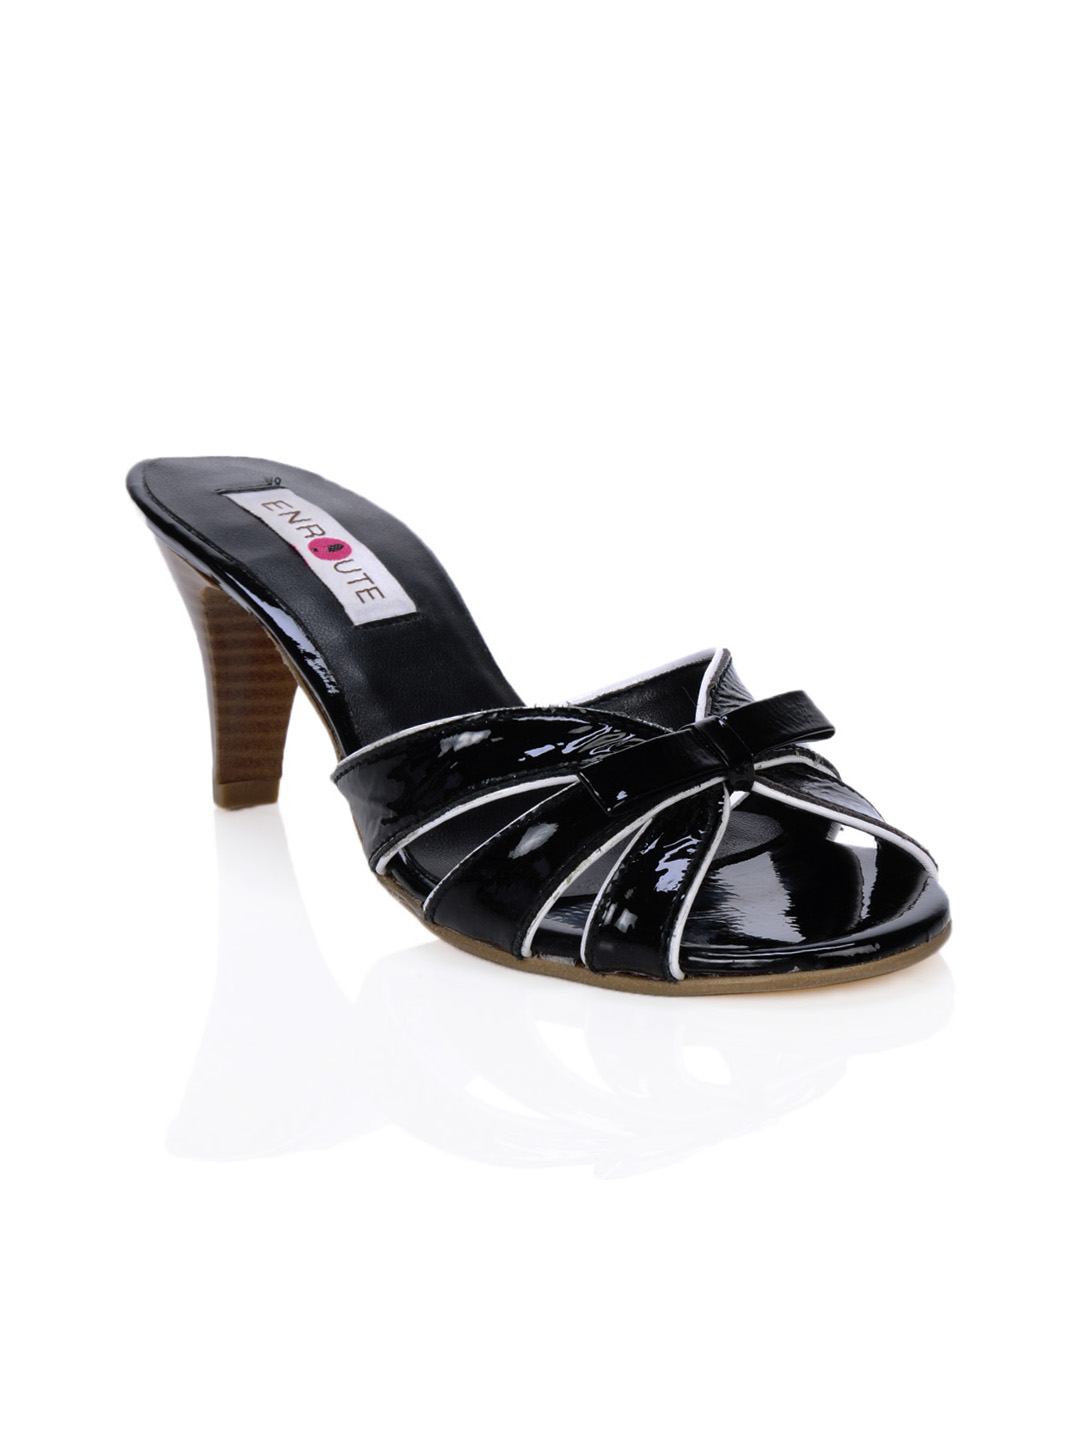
Enroute Women Black Heels
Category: Footwear / Shoes / Heels
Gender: Women
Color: Black
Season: Summer 2012
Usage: Casual